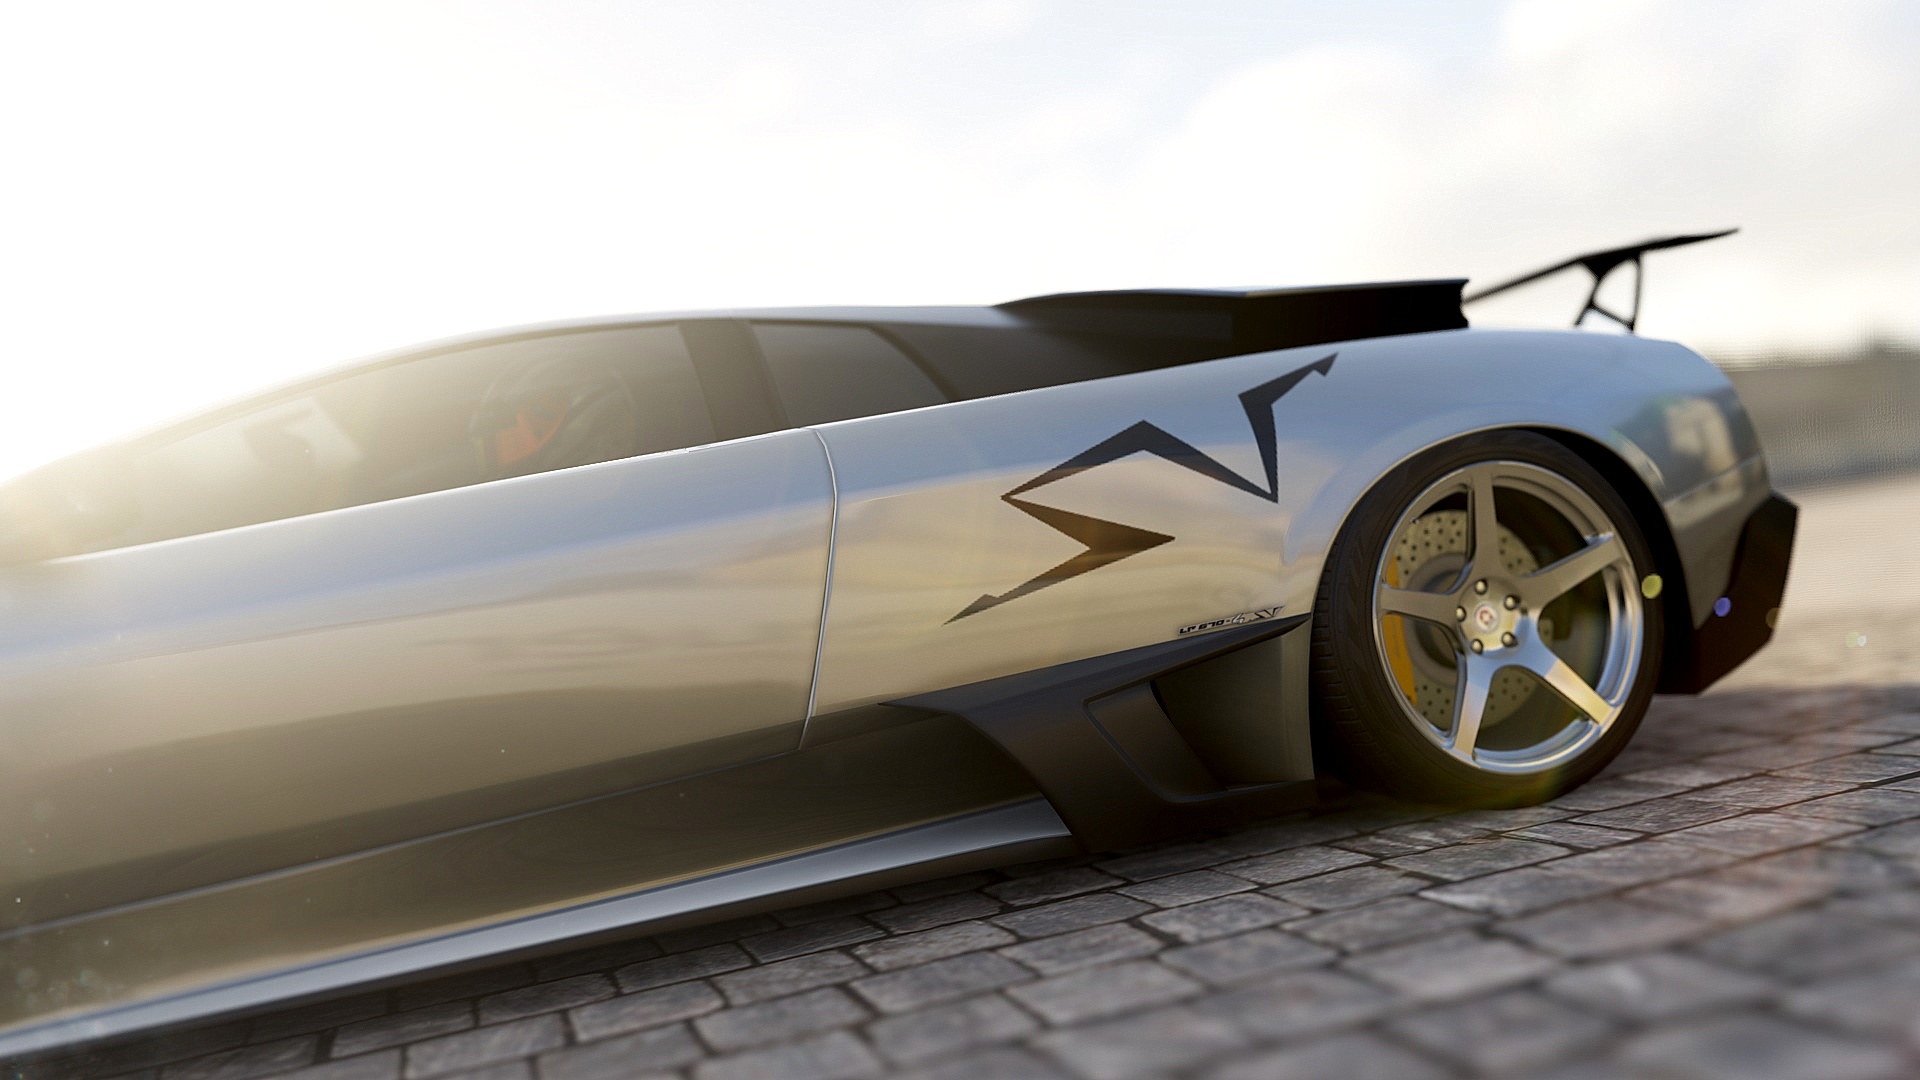
car, vehicle, land vehicle, sports car, lamborghini, automotive design, lamborghini revent n, wheel, automobile make, supercar, luxury vehicle, performance car, concept car